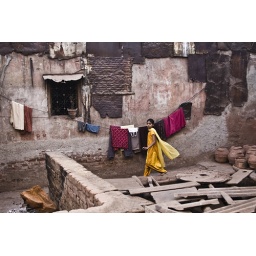
A girl in a yellow sari skips through her neighborhood on her way home.